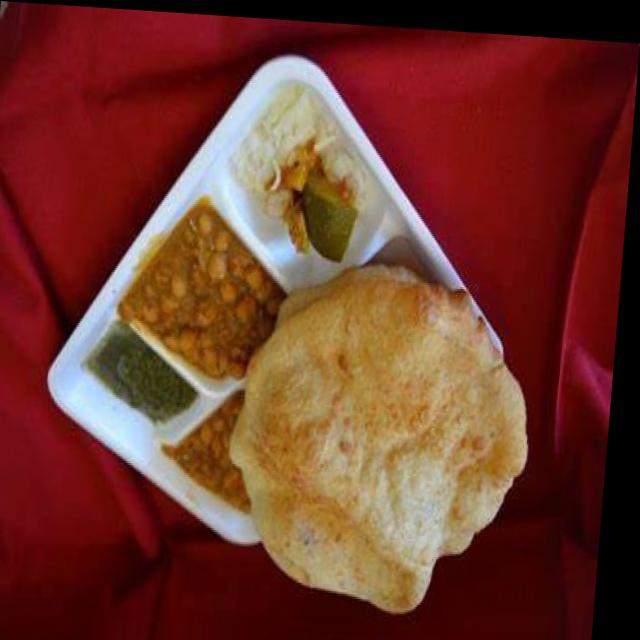
Dish: chole_bhature